Javier Sicilia

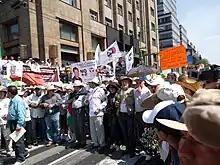

On March 28, 2011, Sicilia's son Juan Francisco Sicilia Ortega was murdered along with six other victims in Temixco, Morelos, Mexico, by drug gang members. Two of Juan Francisco's friends were assaulted by policemen who were working with the Pacífico Sur drug cartel as muggers. The friends reported the attack, and the attackers turned to the Pacífico Sur cartel for help. On March 27, 8 Pacífico Sur cartel members, including an infamous member named El Pelón, kidnapped the two victims as well as four other friends and Juan Francisco from a bar, murdering the group by suffocation. In response, the poet led protests in Cuernavaca with satellites of support held in numerous other places throughout Mexico. The protesters have called for an end to the Drug War, the retreat of military forces from the streets, the legalization of drugs, and the removal of Mexican President Felipe Calderón. Protests have occurred in over 40 Mexican cities, including an estimated 50,000 in Cuernavaca and 20,000 in Mexico City. The rallying cry of ""Estamos hasta la madre!"" ("We've had it up to here!") was used during these protests.